Krist Novoselic

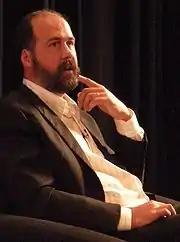
Novoselic in 2008

In 2012, Novoselic and Grohl partnered with Paul McCartney on the song "Cut Me Some Slack", which was composed specially for "Sound City", directed by Grohl. The song was first shown on December 12, 2012, at the , which brought together music stars for the victims of Hurricane Sandy in New York. The song was received well by critics. Allmusic called it a "tune with an immediate hook [and] melody". The song won the Grammy award for Best Rock Song in 2014. The partnership was referred to as ""Sirvana"" by Novoselic, referring to "Sir Paul McCartney".